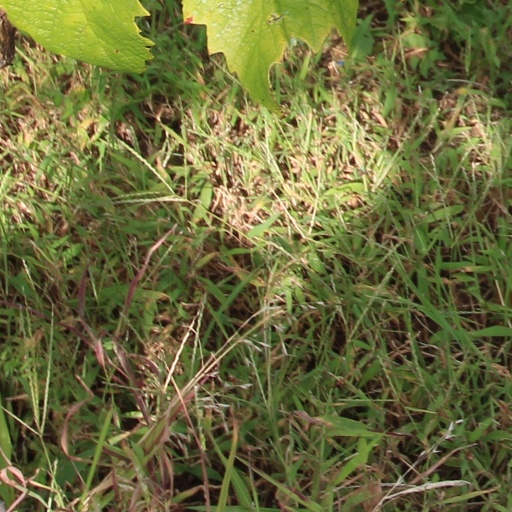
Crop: grape